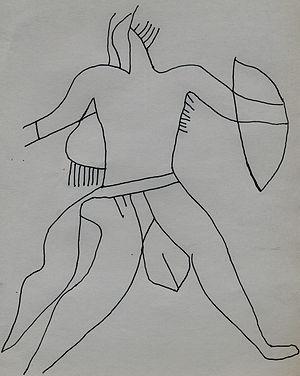
Croquis schématique d'une figuration humaine, détail d'une gravure néolithique de l'Oued Djerat, dans le Tassili n'Ajer (Algérie)
Les Gravures rupestres de l'Oued Djerat, situées dans le Tassili n'Ajjer, en Algérie, et datées du Néolithique, présentent de nombreuses affinités avec celles du Sud-oranais et du Fezzan. Selon Henri Lhote elles dateraient de plus de 7 000 ans.